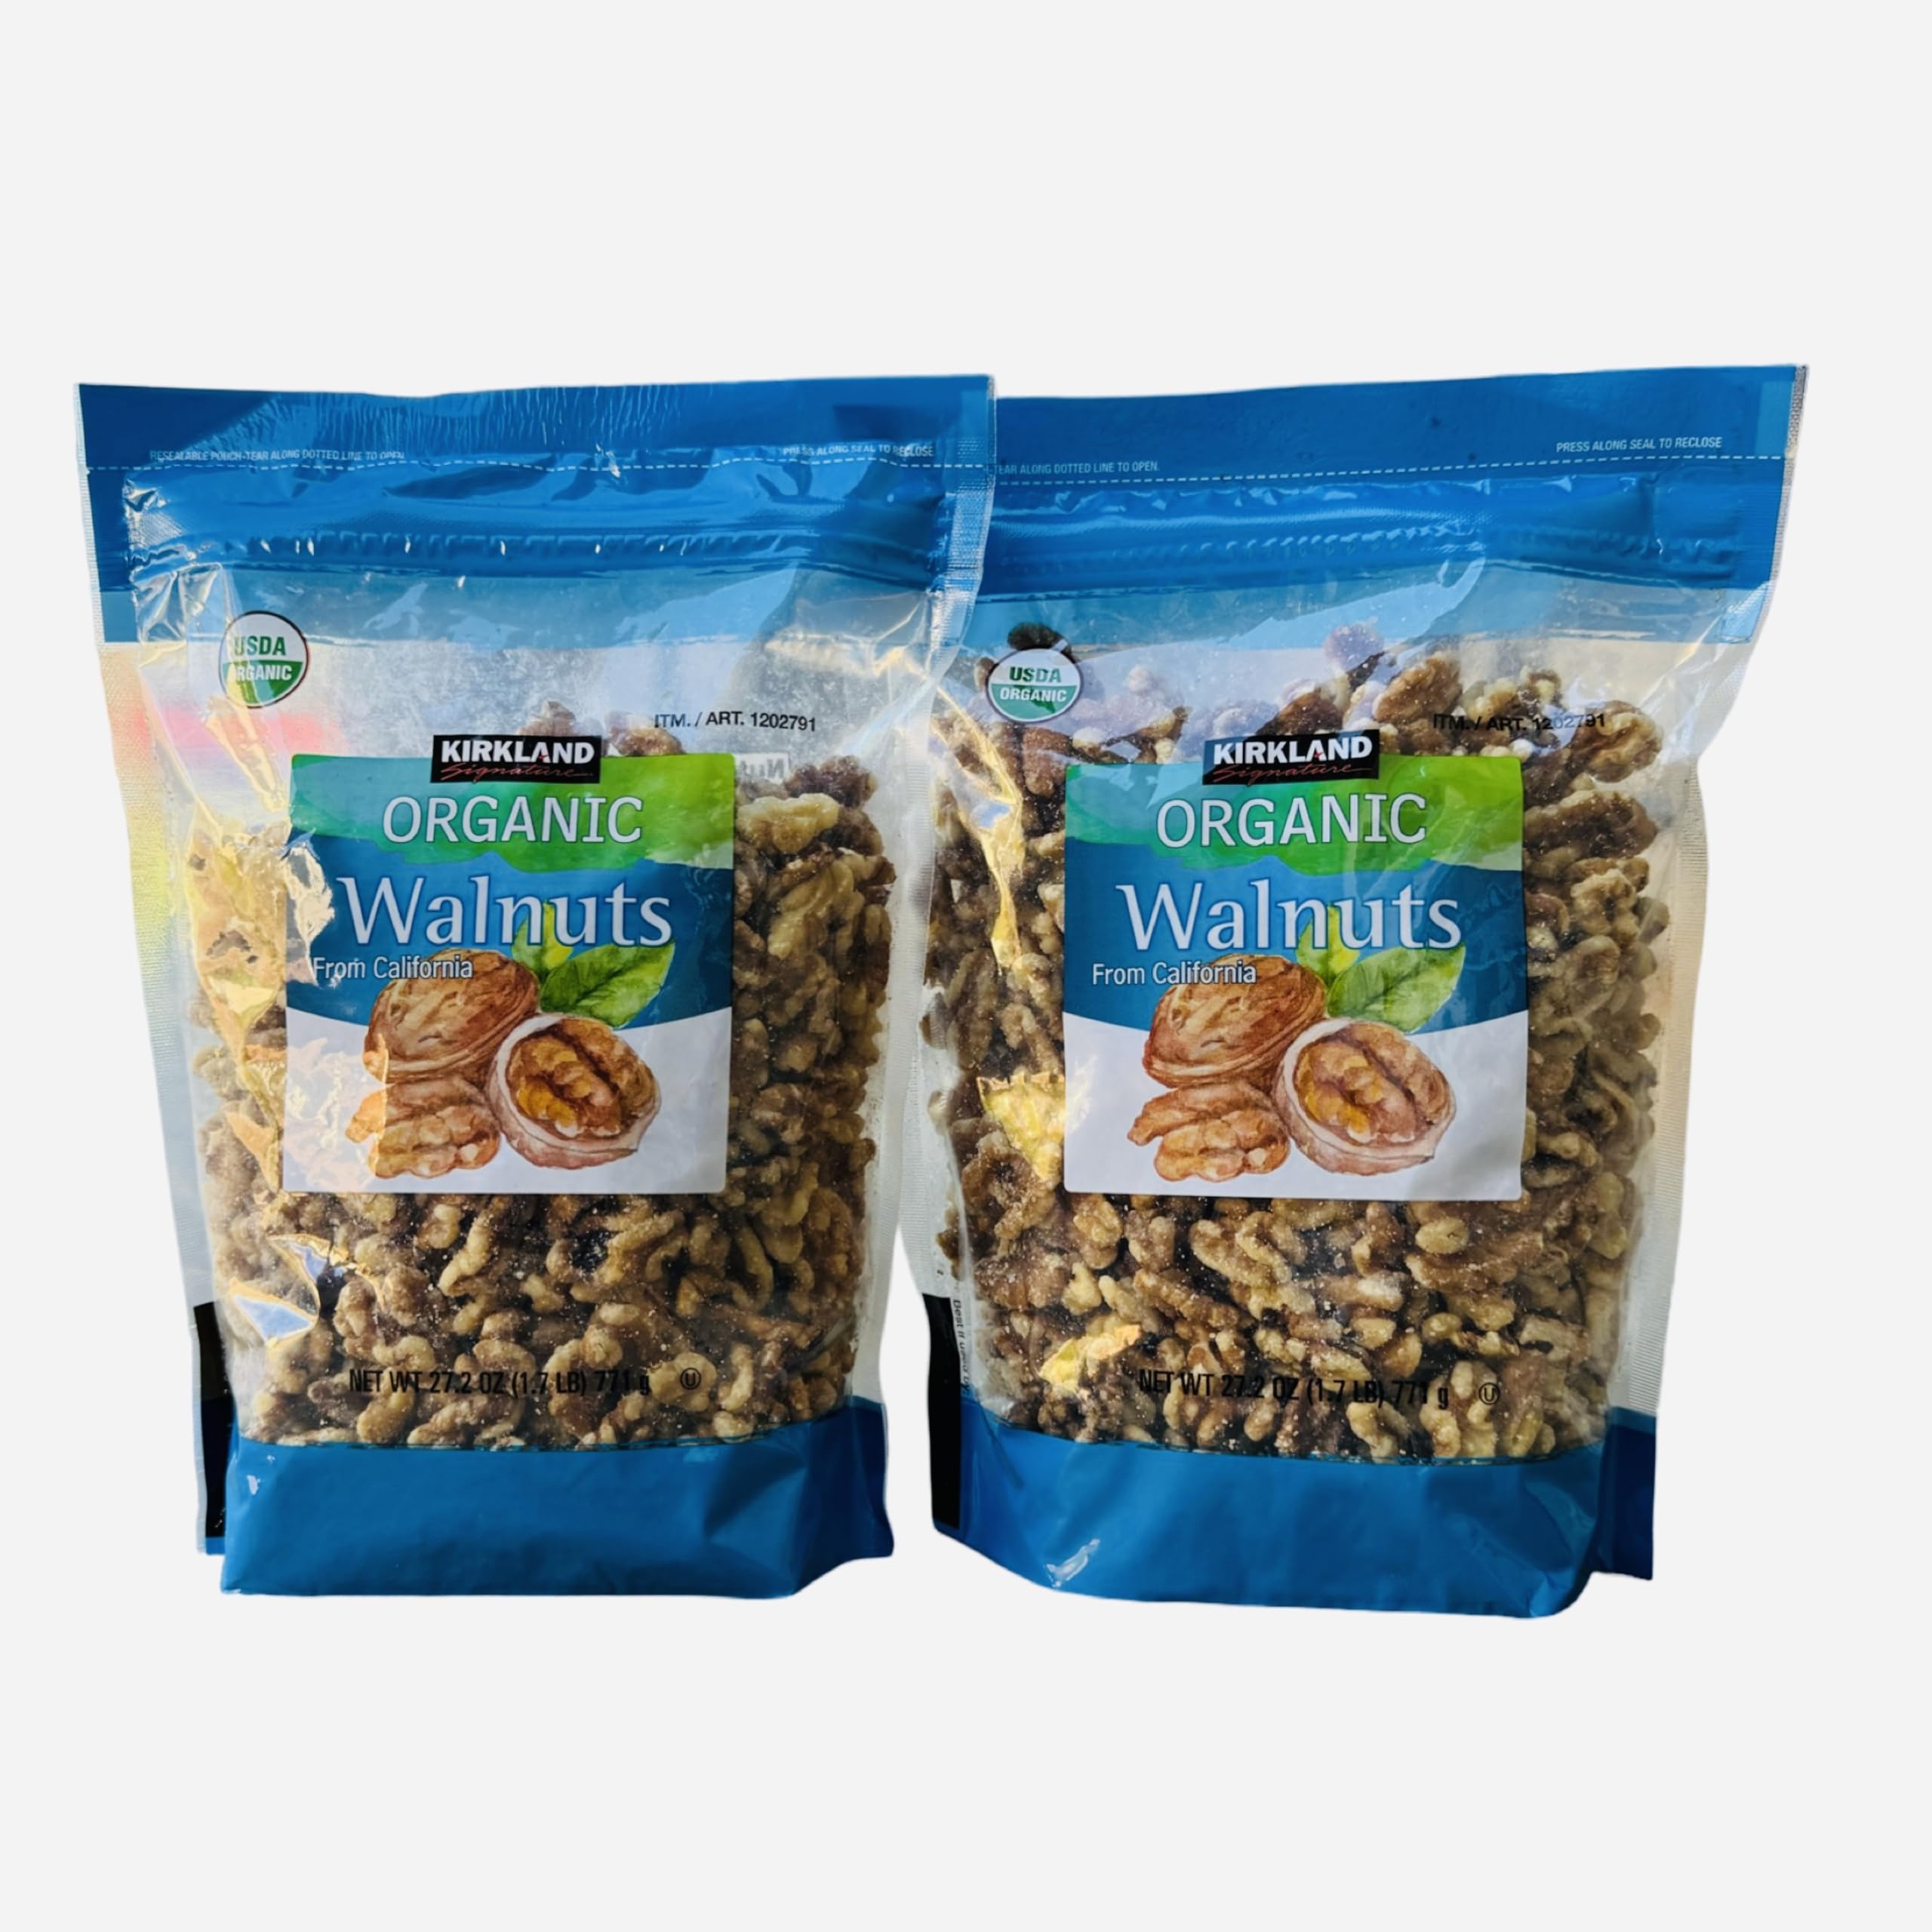
Item Name: Kirkland Organic Walnuts - 1.7lb - PACK OF 2
Value: 54.4
Unit: Ounce

Price: 36.985